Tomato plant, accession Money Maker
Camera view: bottom (45 deg); turntable rotation: 210 degrees
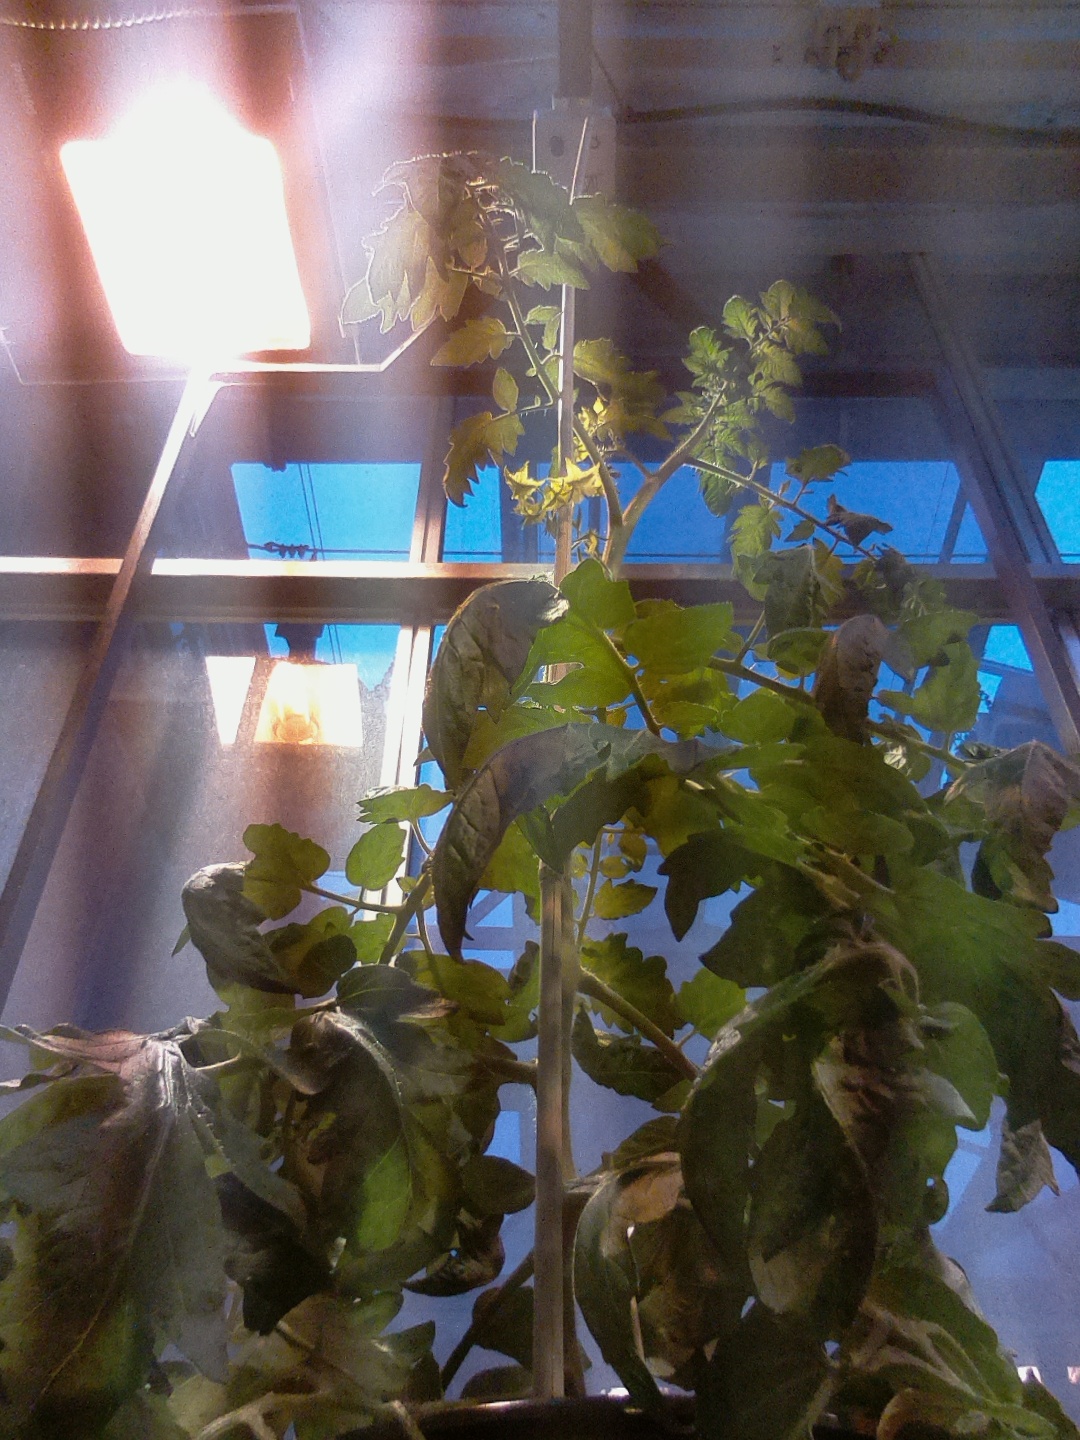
BBCH growth stage 68: Full flowering, 80%-90% of flowers open, more petals falling